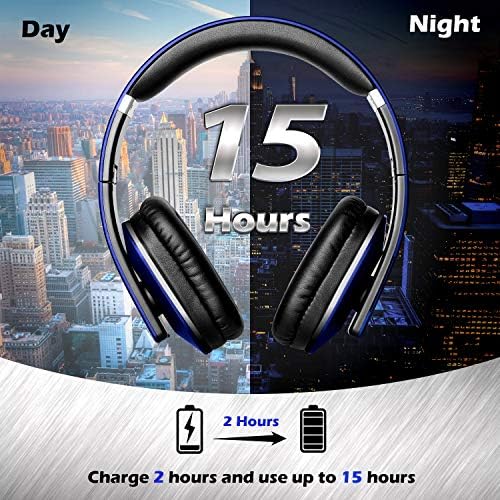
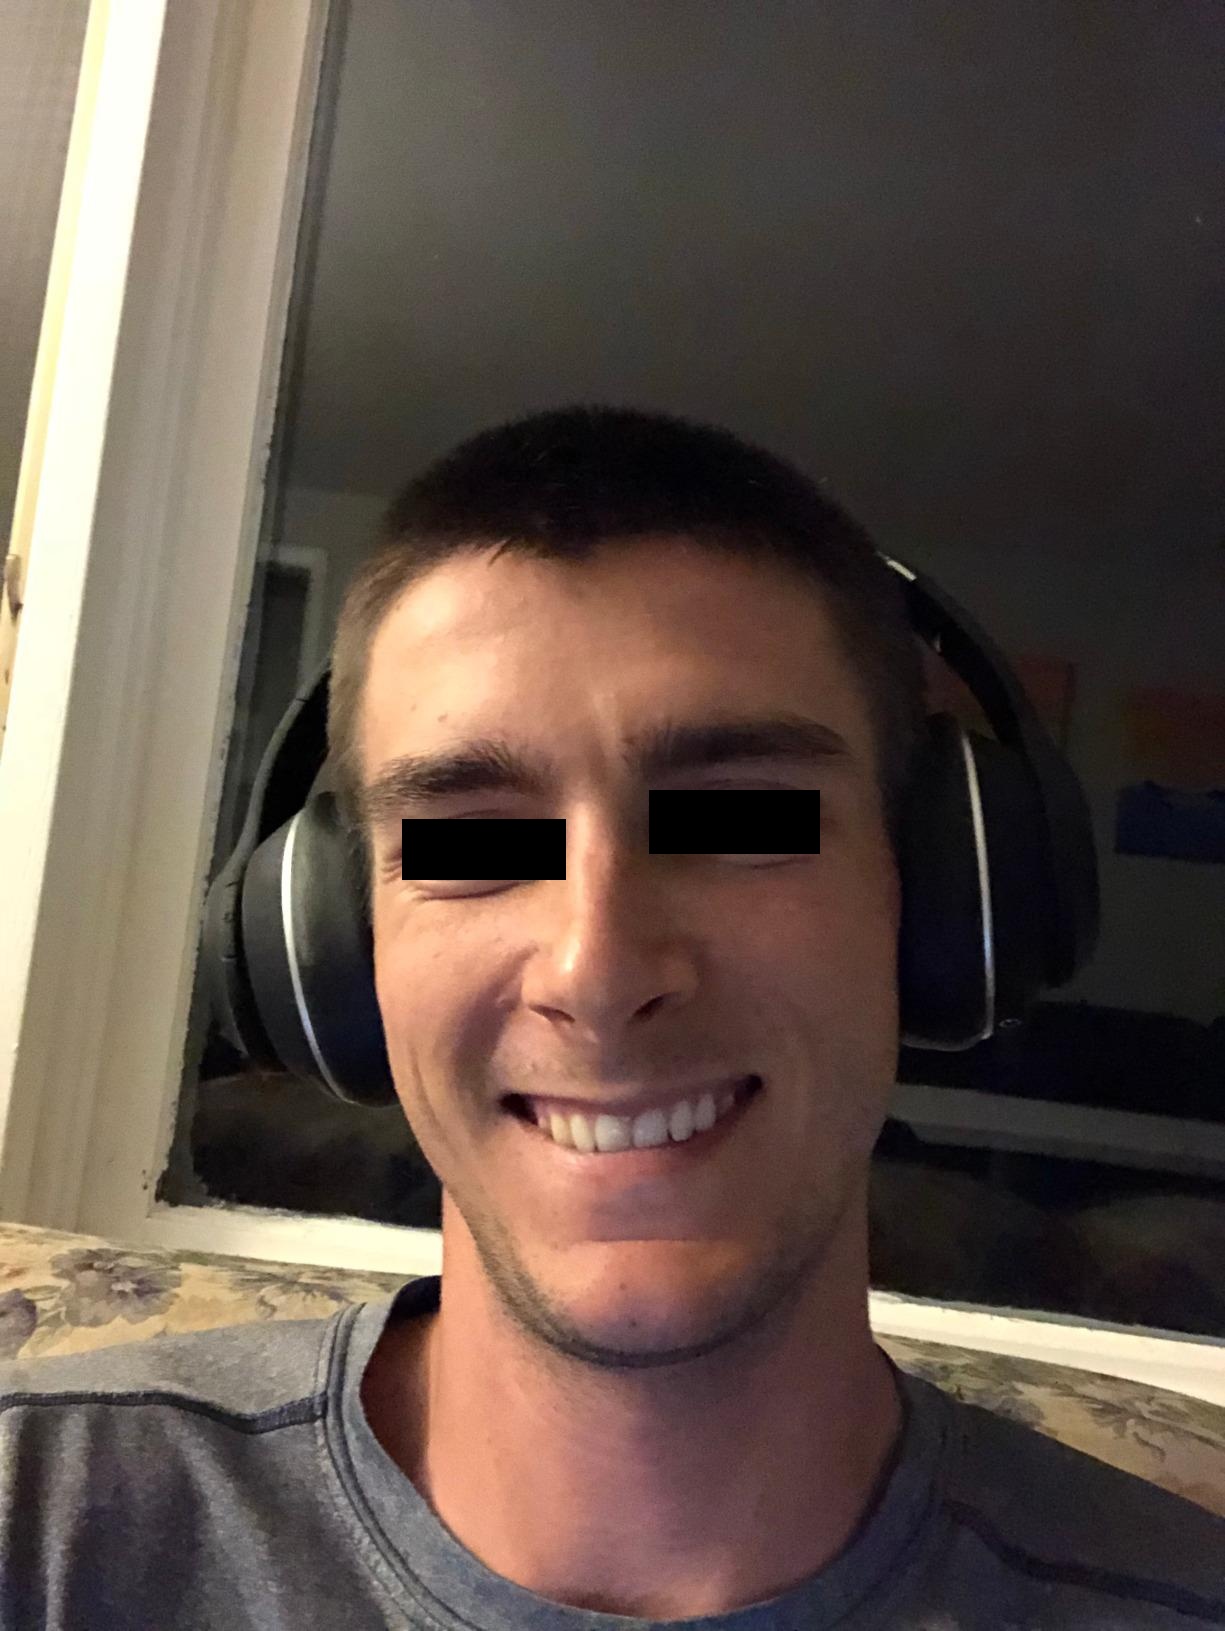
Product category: headphones
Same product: no